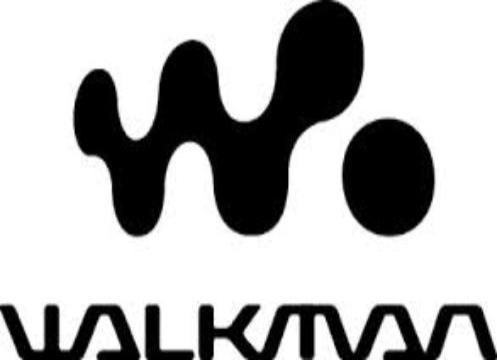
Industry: Electronic